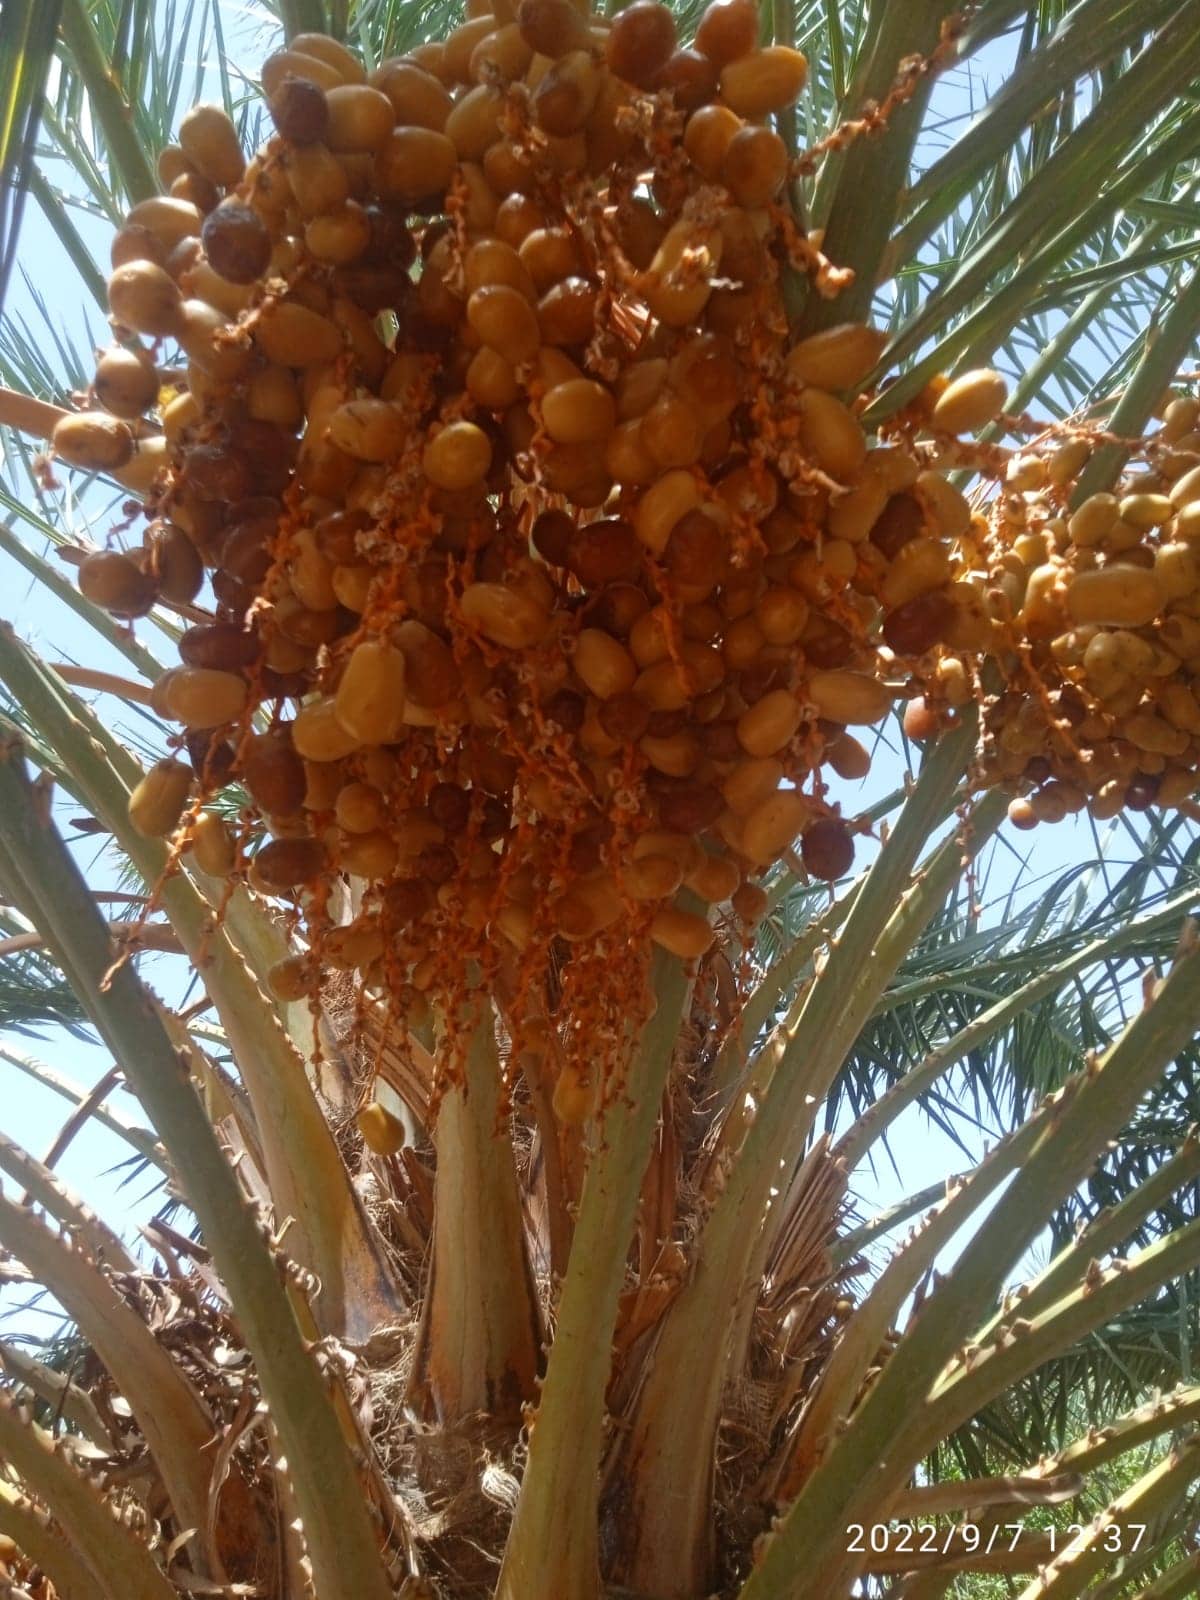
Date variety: Boufagous